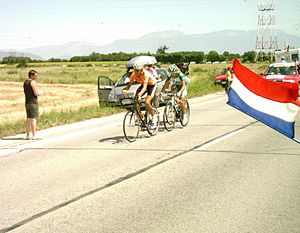
18. etape af Tour de France 2008
Mikel Astarloza, Christophe Le Mével og Romain Feillu (skjult) optog jagten
Attende etape af Tour de France 2008 blev kørt torsdag d. 24. juli og gik fra Bourg d'Oisans til Saint-Étienne.